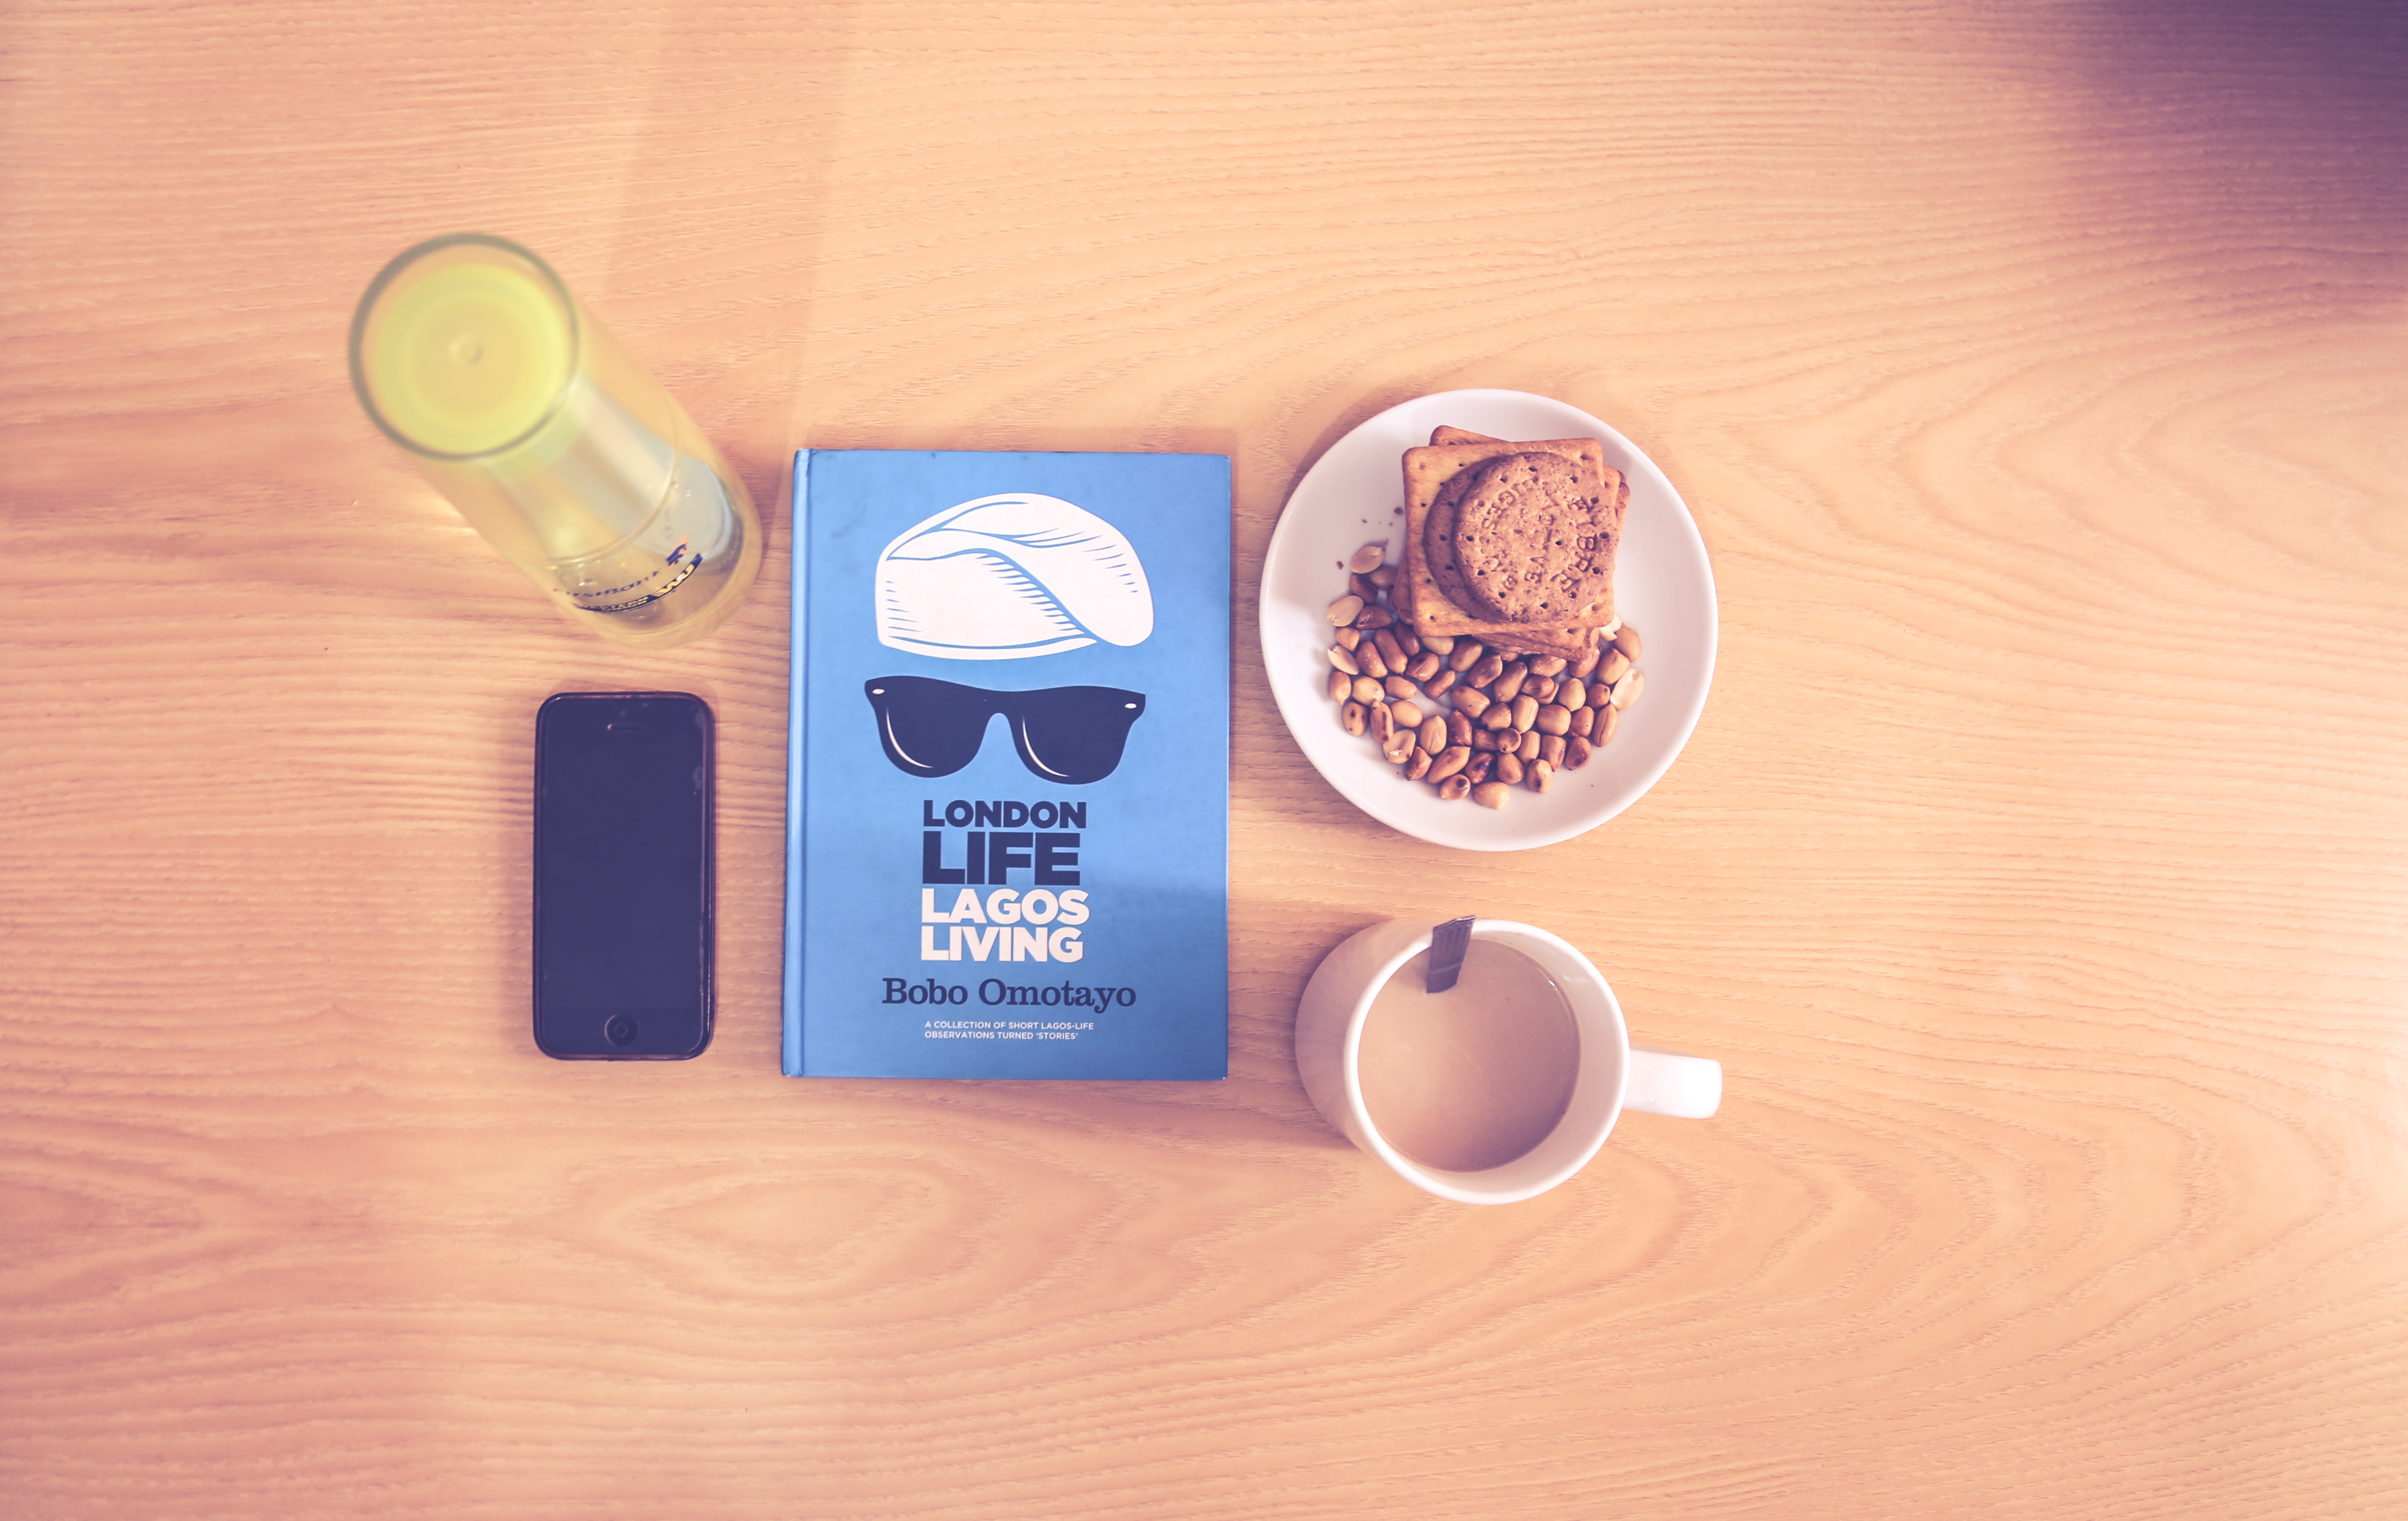
iphone, smartphone, hand, book, coffee, wood, cup, food, phone, color, drink, brand, product, wooden table, eye, snacks, organ, shape, beverages, biscuits, tumbler, high angle shot